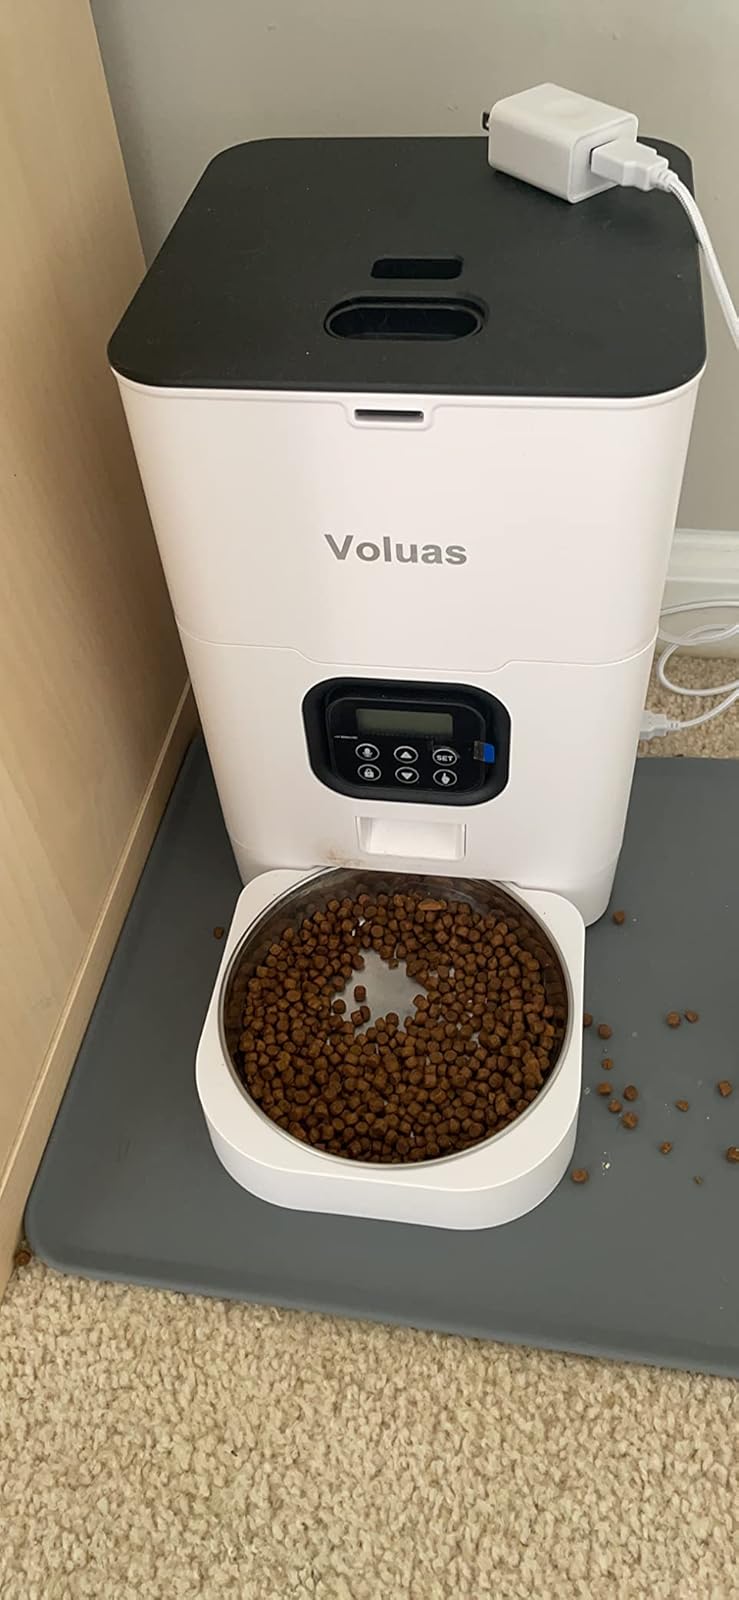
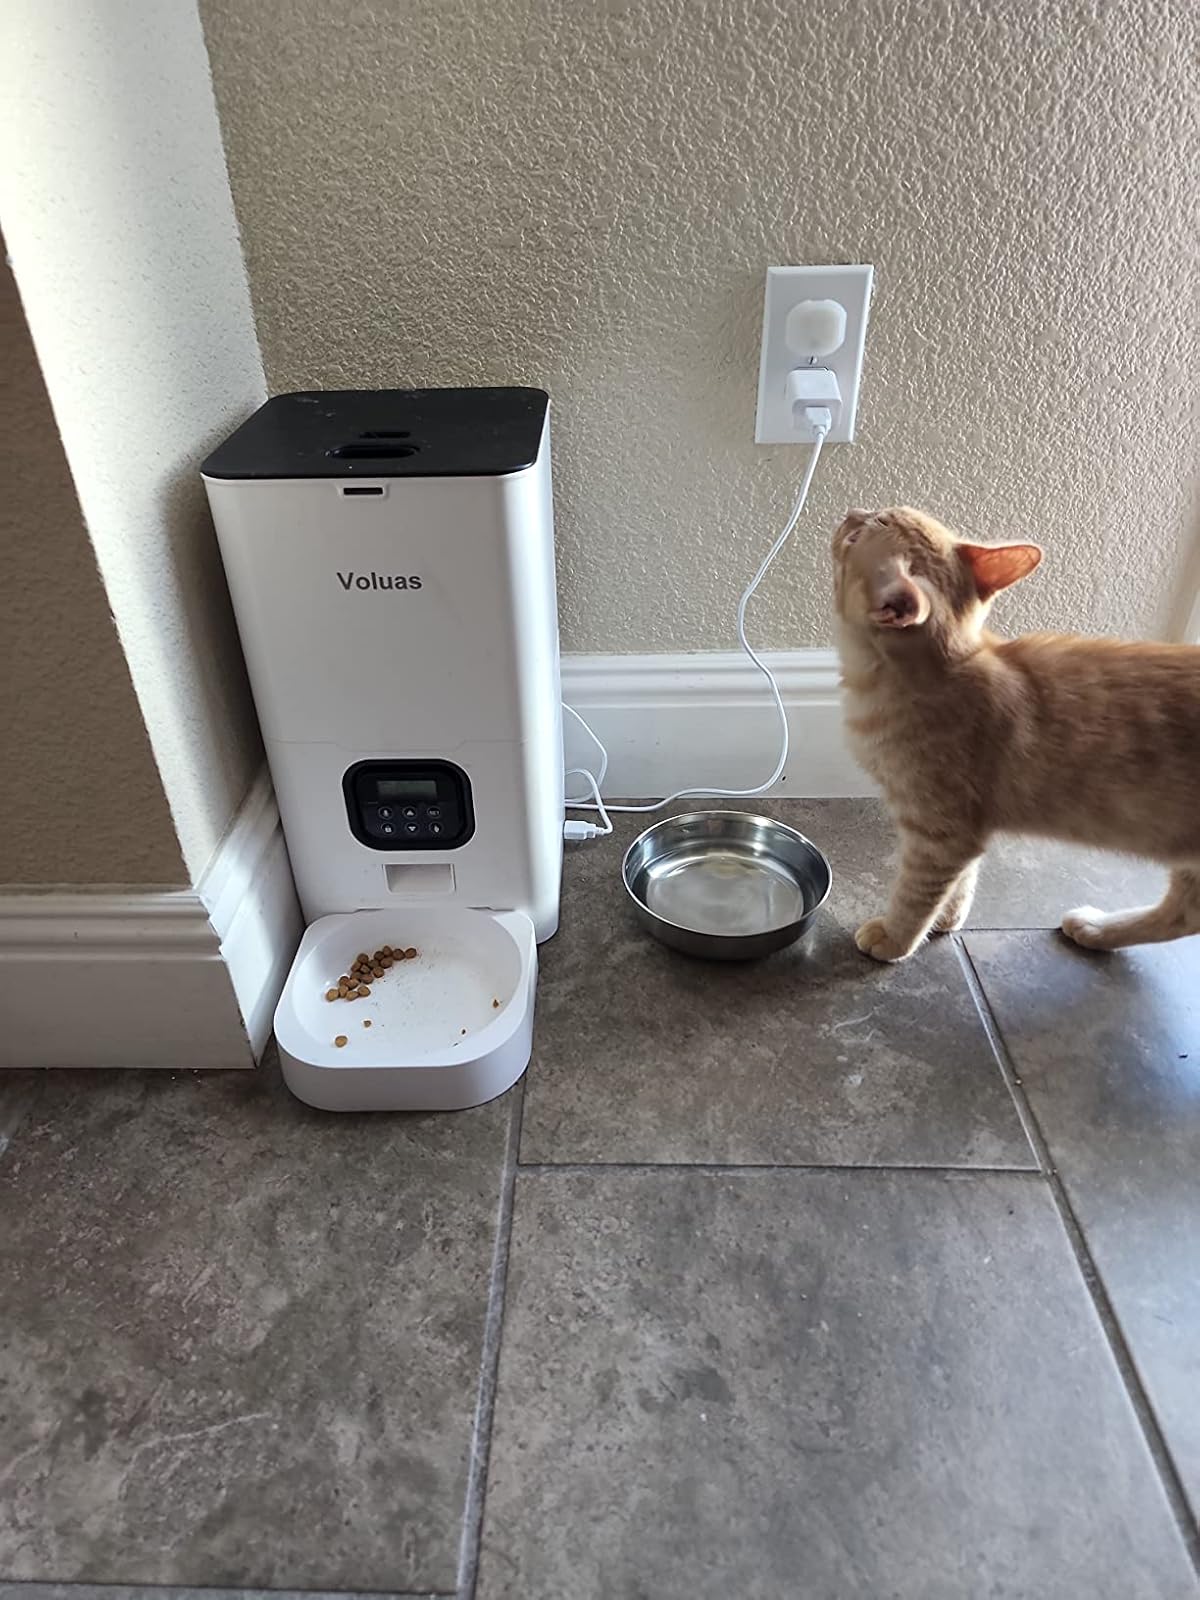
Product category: items_feeder
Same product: yes